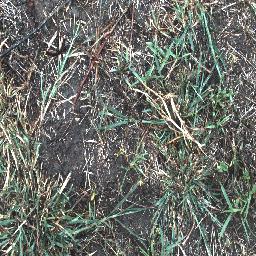
Label: negative